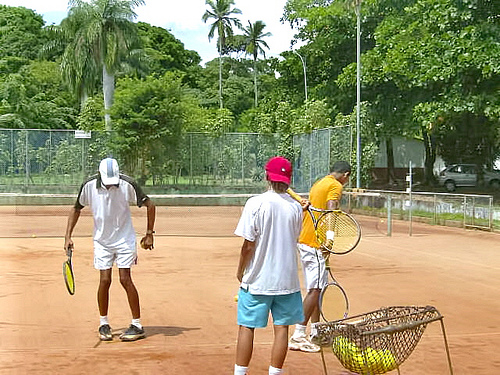
một số người đang cầm vợt tennis đứng trên sân dưới trời nắng